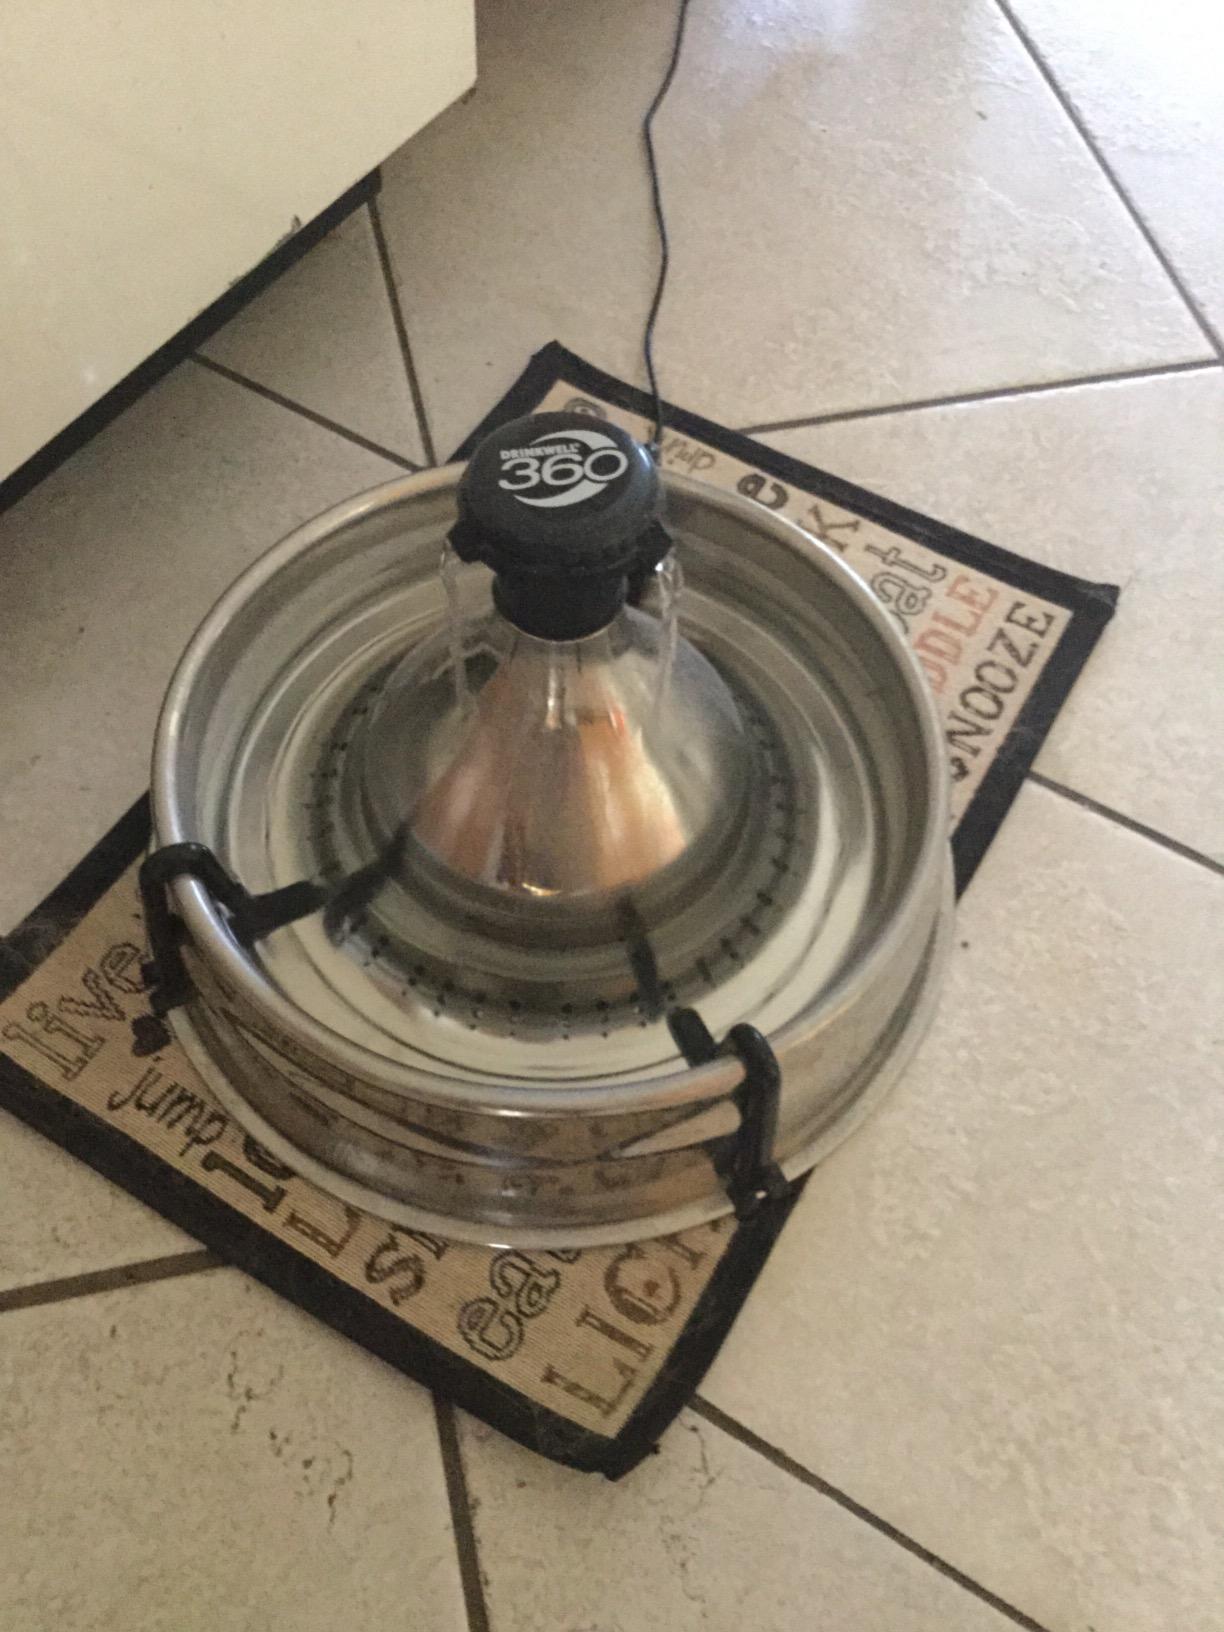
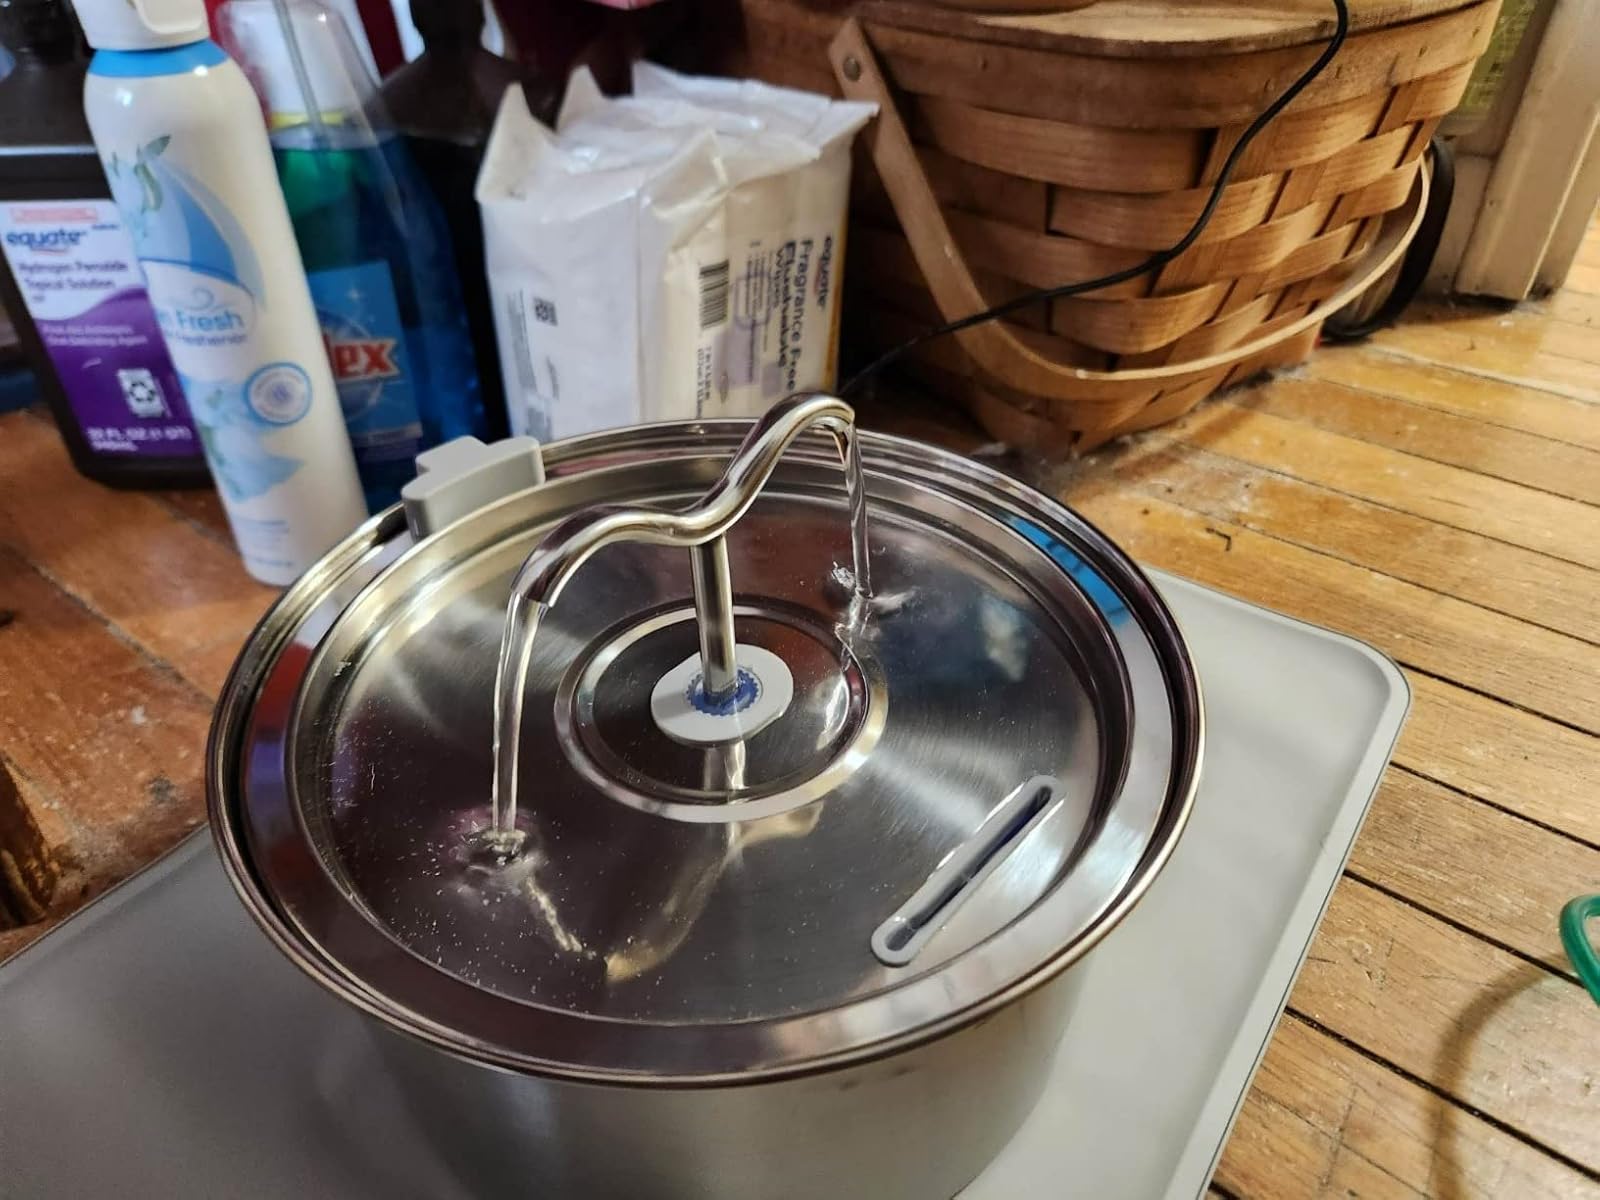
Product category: items_bowl
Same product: no